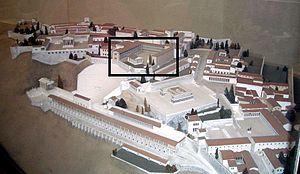
Maquette de la cité antique de Pergame Magyar: Az ókori Pergamon városának makettje